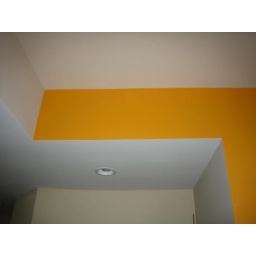
End of the wall near the kitchen